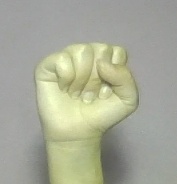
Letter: saad